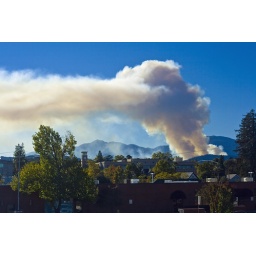
Another in the view from my office window series. Glad it was so scenic.